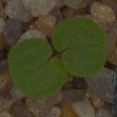
Label: smallflowered_cranesbill